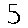
Label: 5